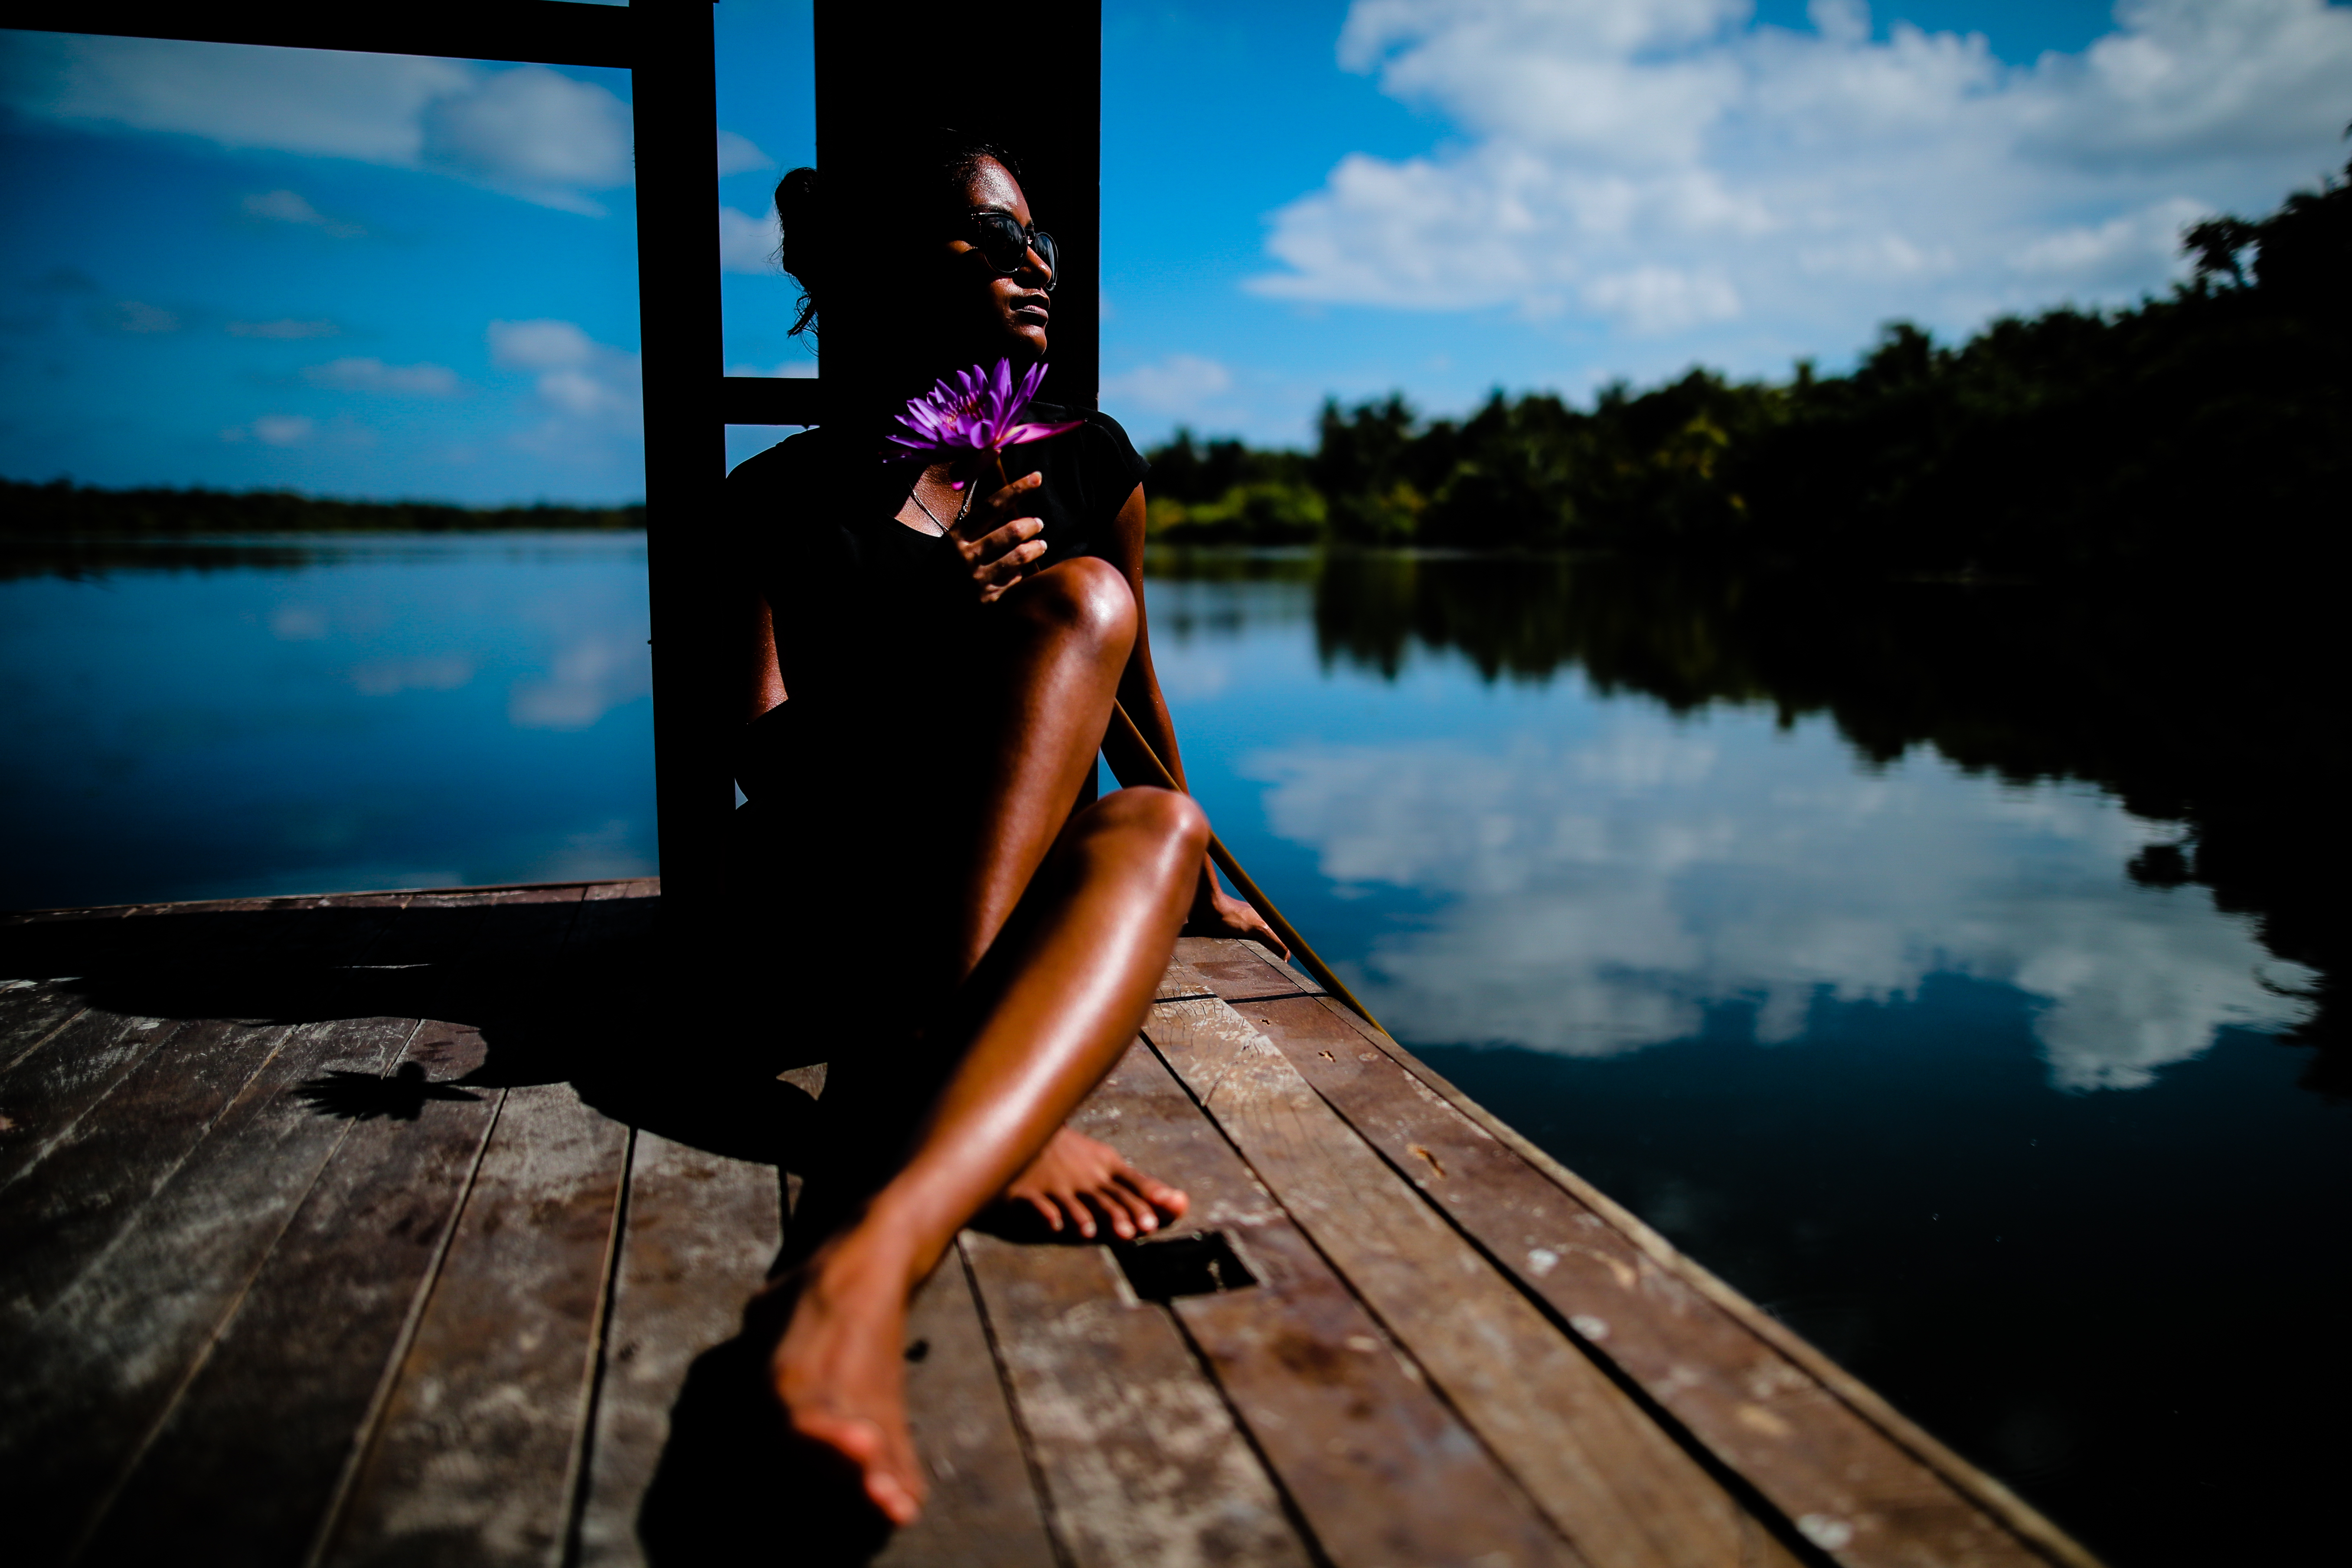
sea, water, woman, photography, sunlight, female, model, reflection, blue, rest, lady, sit, photograph, beauty, image, photo shoot